Karen Carpenter

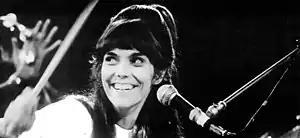

A&M Records signed the Carpenters to a recording contract in 1969. Karen started out as both the group's drummer and co-lead singer, and she originally sang all of her vocals from behind the drum set. She sang most of the songs on the band's first album, "Offering" (later retitled "Ticket to Ride"); her brother wrote ten of the album's thirteen songs and sang on five of them. The opening and concluding tracks were sung by both siblings in unison. As well as drumming, Karen played bass guitar on two songs, "All of My Life" and "Eve", under Osborn's guidance. On "All I Can Do", she played in 5/4 time, while "Your Wonderful Parade" featured multiple snare and bass drum overdubs to emulate the sound of a marching band. The track "Ticket to Ride", a Beatles song that later became the album's title track, was released as the Carpenters' first single; it reached No. 54 on the "Billboard" Hot 100. Their next album, 1970's "Close to You", featured two hit singles: "(They Long to Be) Close to You" and "We've Only Just Begun". They peaked at No. 1 and No. 2, respectively, on the Hot 100.